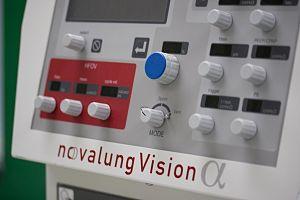
La ventilation mécanique en médecine est une ventilation artificielle qui consiste à suppléer ou assister la respiration spontanée à l'aide d'un respirateur artificiel, communément appelé « ventilateur » par les professionnels de santé. Elle se pratique le plus souvent dans un contexte de soins critiques et d'anesthésie, mais peut aussi être dispensée à domicile chez des patients porteurs d'une insuffisance respiratoire chronique. La VM est qualifiée d’« invasive » si elle se fait par une interface pénétrant dans les voies aériennes par la bouche ou par la peau. La « ventilation non invasive » implique quant à elle un masque étanche.